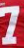
Number: 7